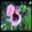
Label: poppy